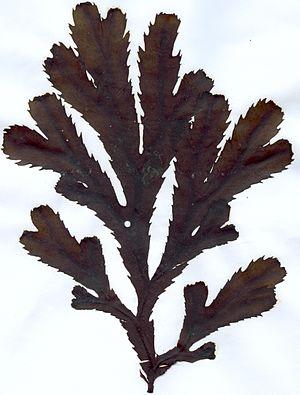
Les algues brunes, aussi nommées Phaeophyceae ou Phéophycées sont une classe d'algues de l'embranchement des Ochrophyta. Ce sont des algues qui utilisent comme pigment collecteur de lumière de la chlorophylle c combinée à un pigment brun, la fucoxanthine. Leur taille varie de l'échelle microscopique à plusieurs dizaines de mètres.